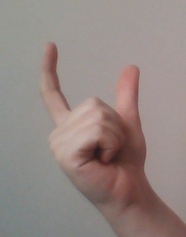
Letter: nun